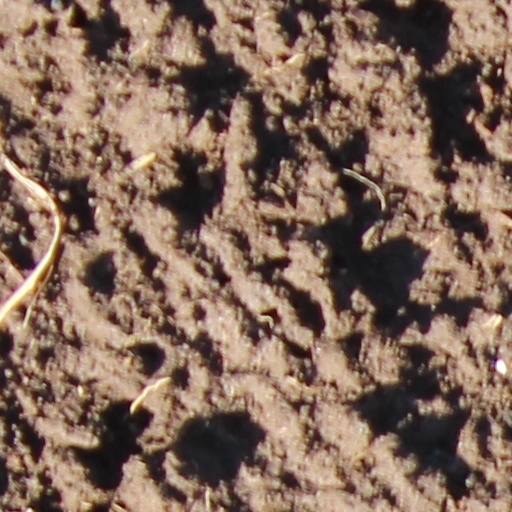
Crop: wheat